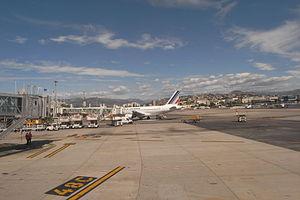
L'aire de stationnement des avions au terminal 2 de l'aéroport Nice Côte d'Azur (France).
L'aéroport de Nice-Côte d’Azur, est un aéroport international français situé à Nice, dans les Alpes-Maritimes et sur la côte d'Azur.